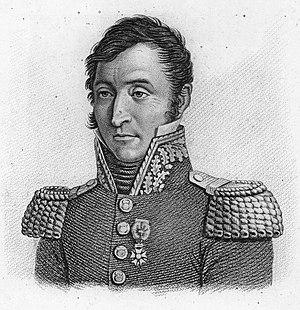
Jean Joseph Tarayre
Jean-Joseph Tarayre, né le 21 mai 1770 à Solsac, commune de Salles-la-Source, près de Marcillac-Vallon, mort le 27 novembre 1855 à Rodez, est un général français de la Révolution et de l’Empire.